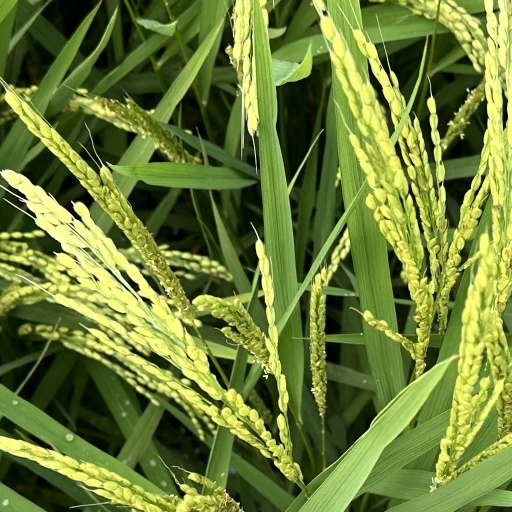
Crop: rice